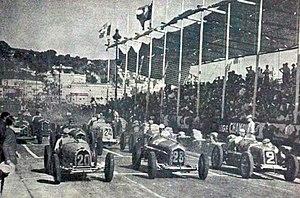
Départ du Grand Prix automobile de Nice 1934.
Le Grand Prix automobile de Nice 1934 est un Grand Prix qui s'est tenu sur le circuit urbain de Nice le 19 août 1934.